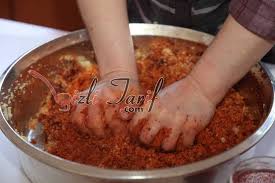
Yemek: kisir